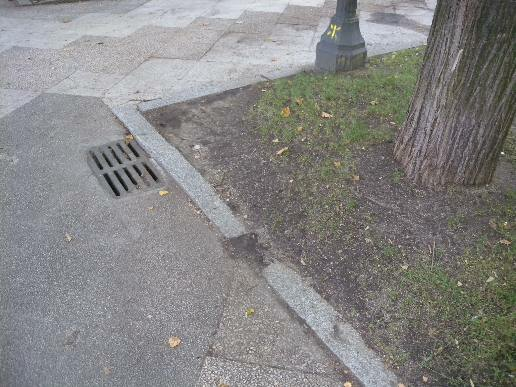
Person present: No